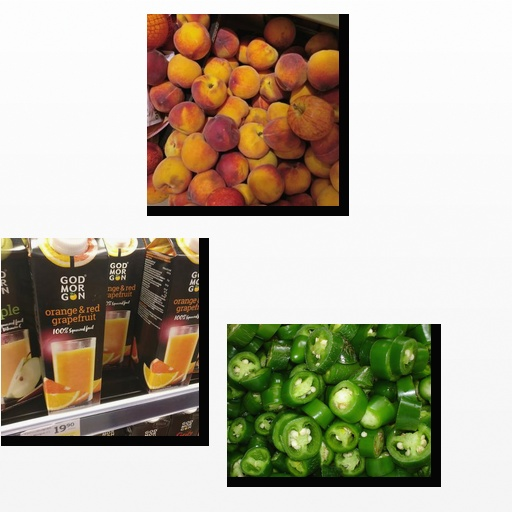
Food items: jalapeno, peach, orange_red_grapefruit_juice